Milíře

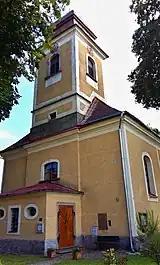
Church of Saints Peter and Paul

The main landmark of Milíře is the Church of Saints Peter and Paul. It was built in the Neoclassical style in 1814–1816. Together with the rectory, school, memorial cross and World War I memorial, it forms a valuable set of historical buildings.